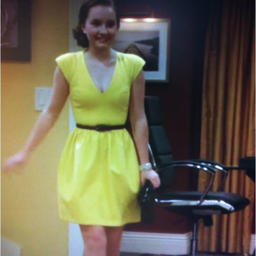
cute dress on the show , can someone tell me where i can get this ?